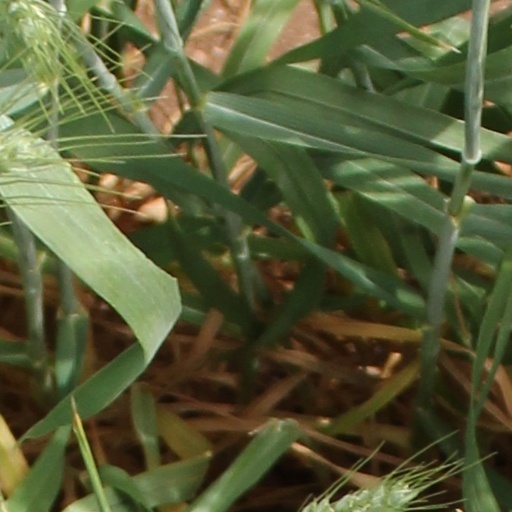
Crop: wheat